Johann Wilhelm Ludwig Gleim

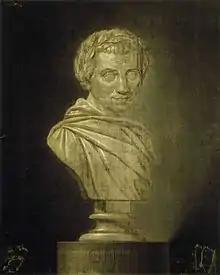
Portrait by Johann Peter von Langer (1797)

He died at the age of 83 in Halberstadt, then completely blind, but a wealthy and respected citizen. He was buried in his garden on the Holtemme river.